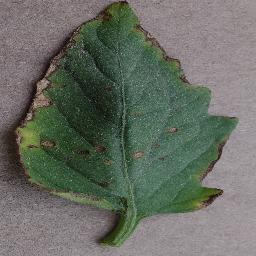
Label: Tomato___Bacterial_spot